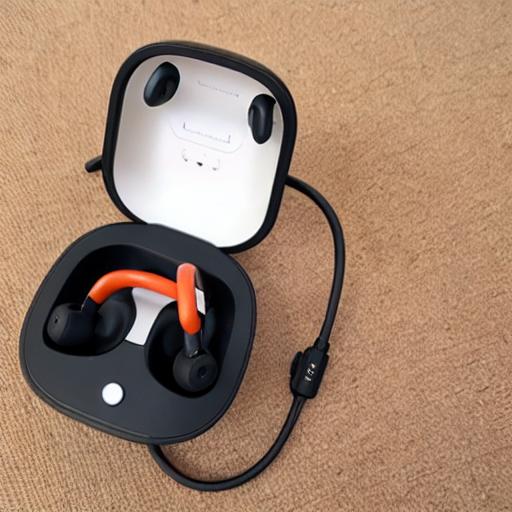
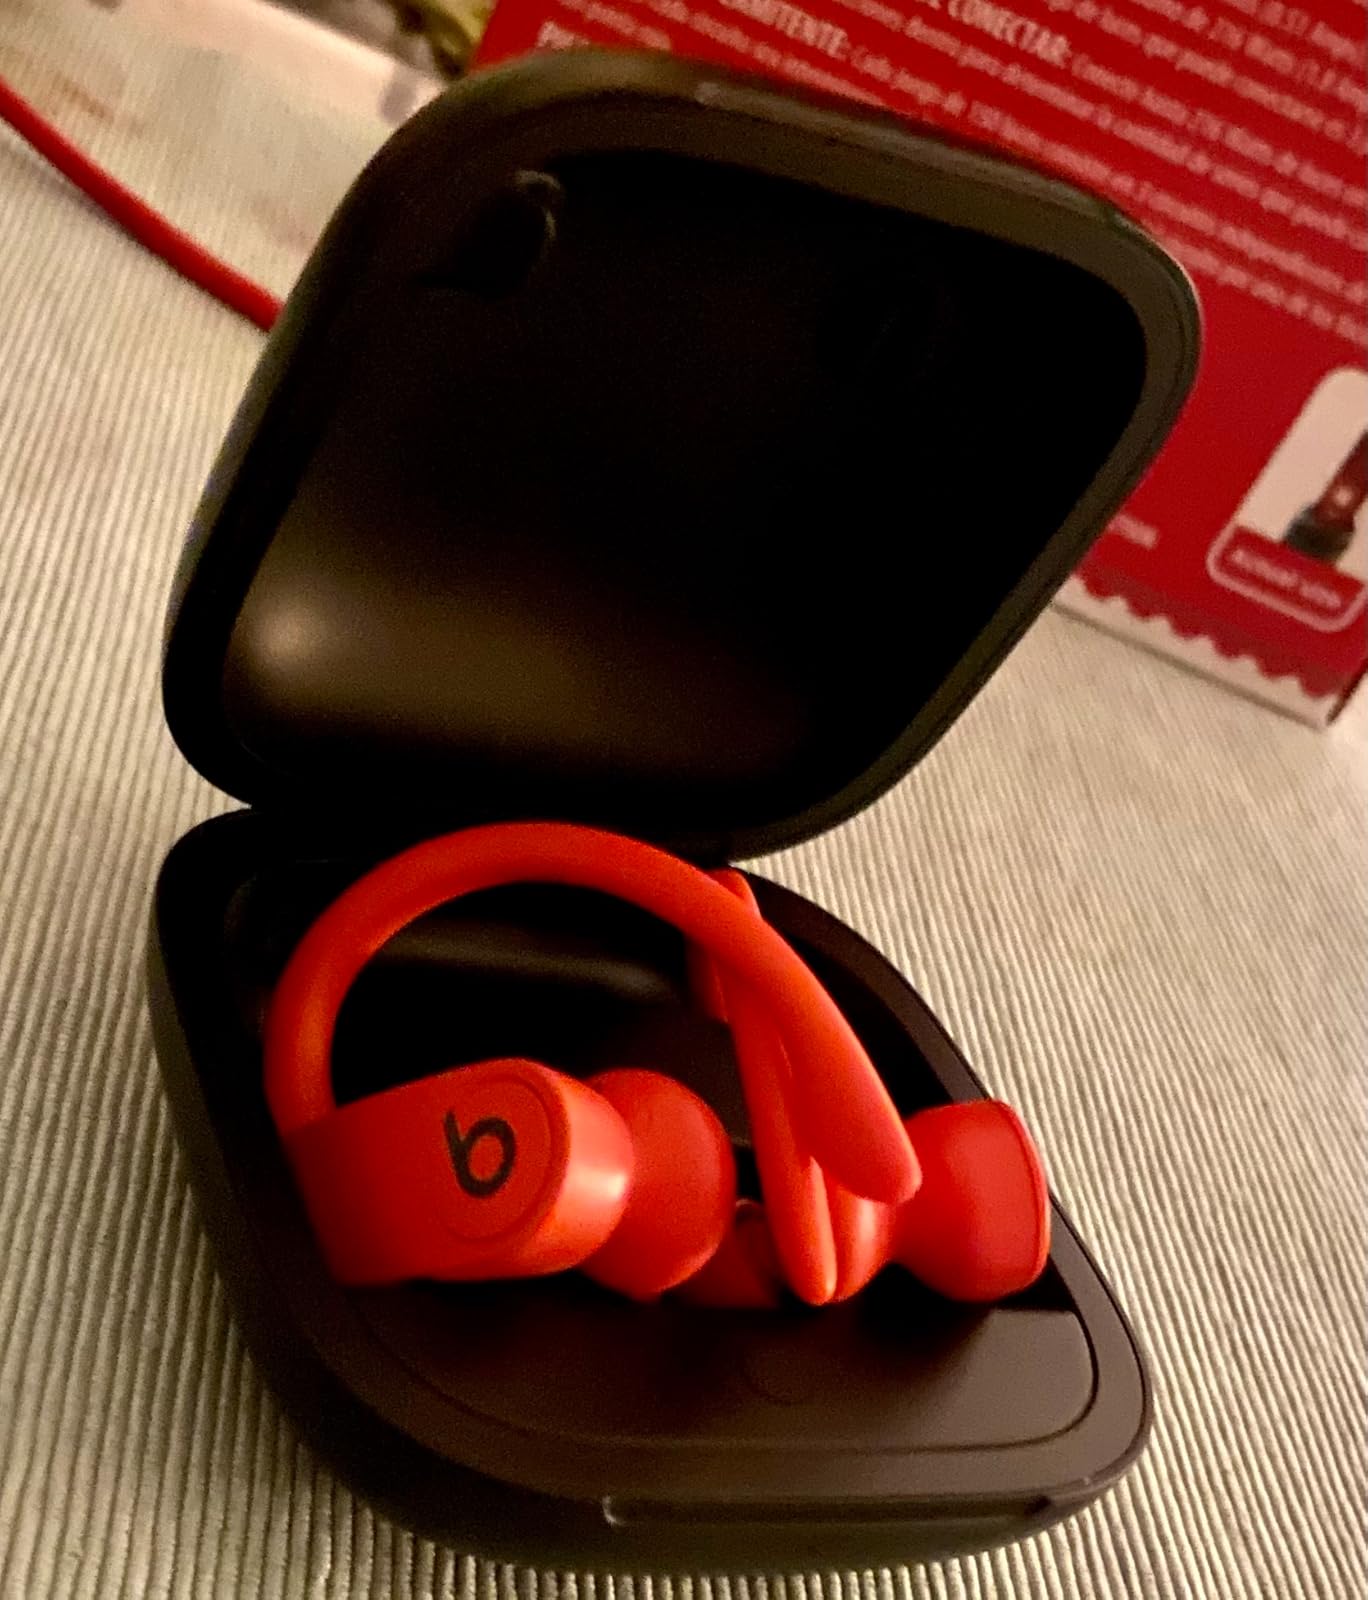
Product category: earbuds
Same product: no